Argiles d'Octeville

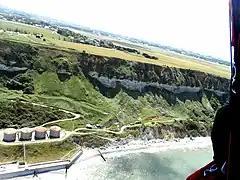
Argiles d'Octeville exposed near the base of cliffs near Octeville-sur-Mer, with Chalk in the upper exposure

The Argiles d'Octeville (meaning Octeville Clay) is a geological formation in Normandy, France. It dates back to the Kimmeridgian stage of the Late Jurassic. It is equivalent to the Kimmeridge Clay in England and predominantly consists of claystone, with some limestone. It is well exposed in cliff section at